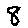
Label: 8